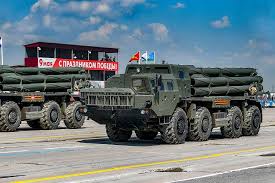
Label: Self Propelled Artillery